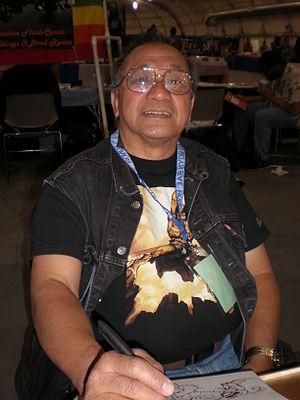
Ernesto « Ernie » Chan, est un auteur et dessinateur américain de bandes dessinées, originaire des Philippines.